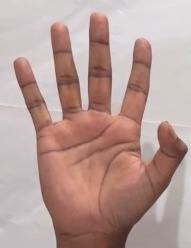
ASL sign: 5